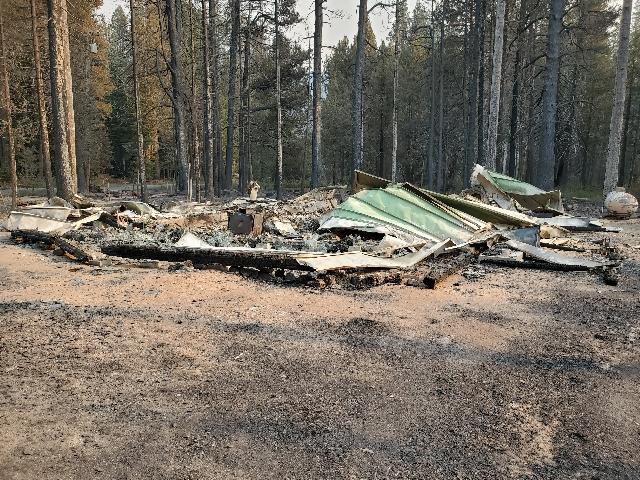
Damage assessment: destroyed